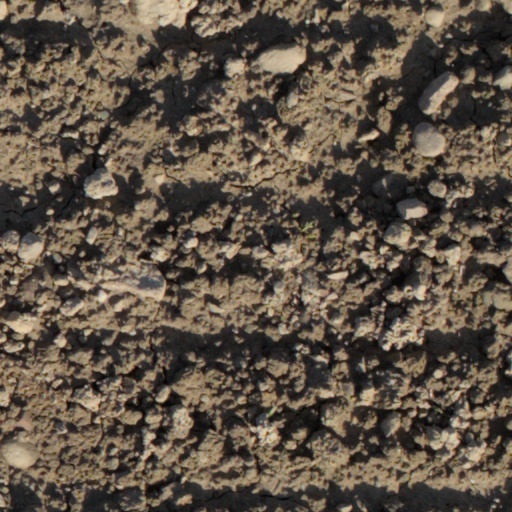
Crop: wheat